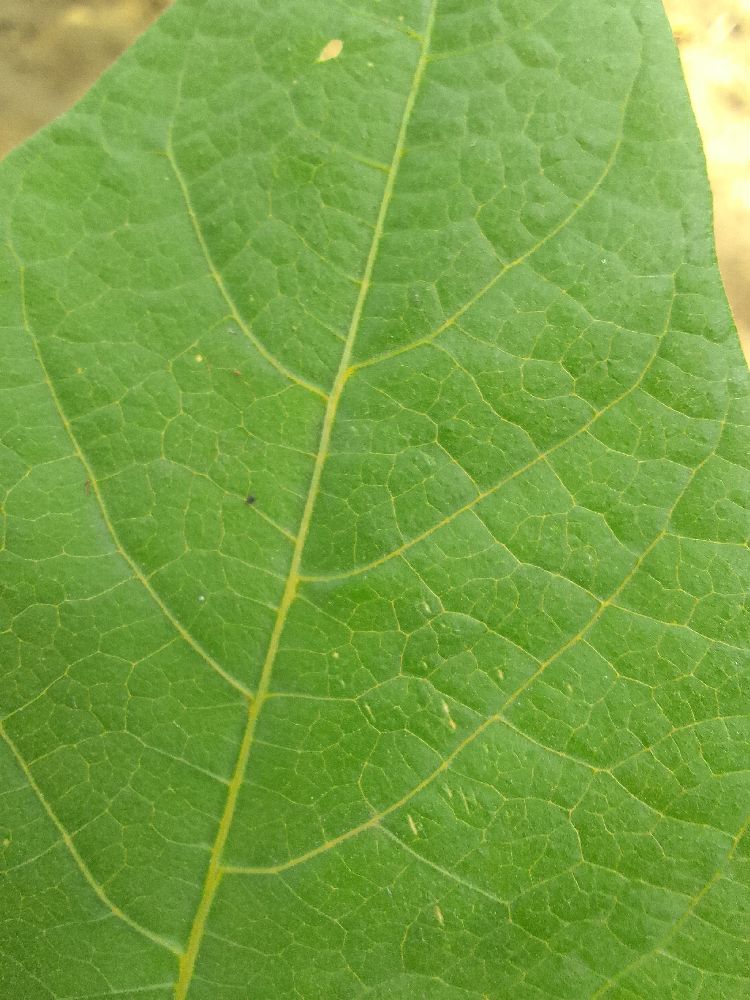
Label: healthy